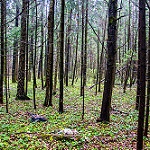
Scene: Outdoor